Jaroslav Řídký

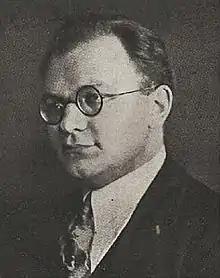
Jaroslav Řídký

Jaroslav Řídký (25 August 1897 – 14 August 1956) was a Czech composer, conductor, harpist, and music teacher.